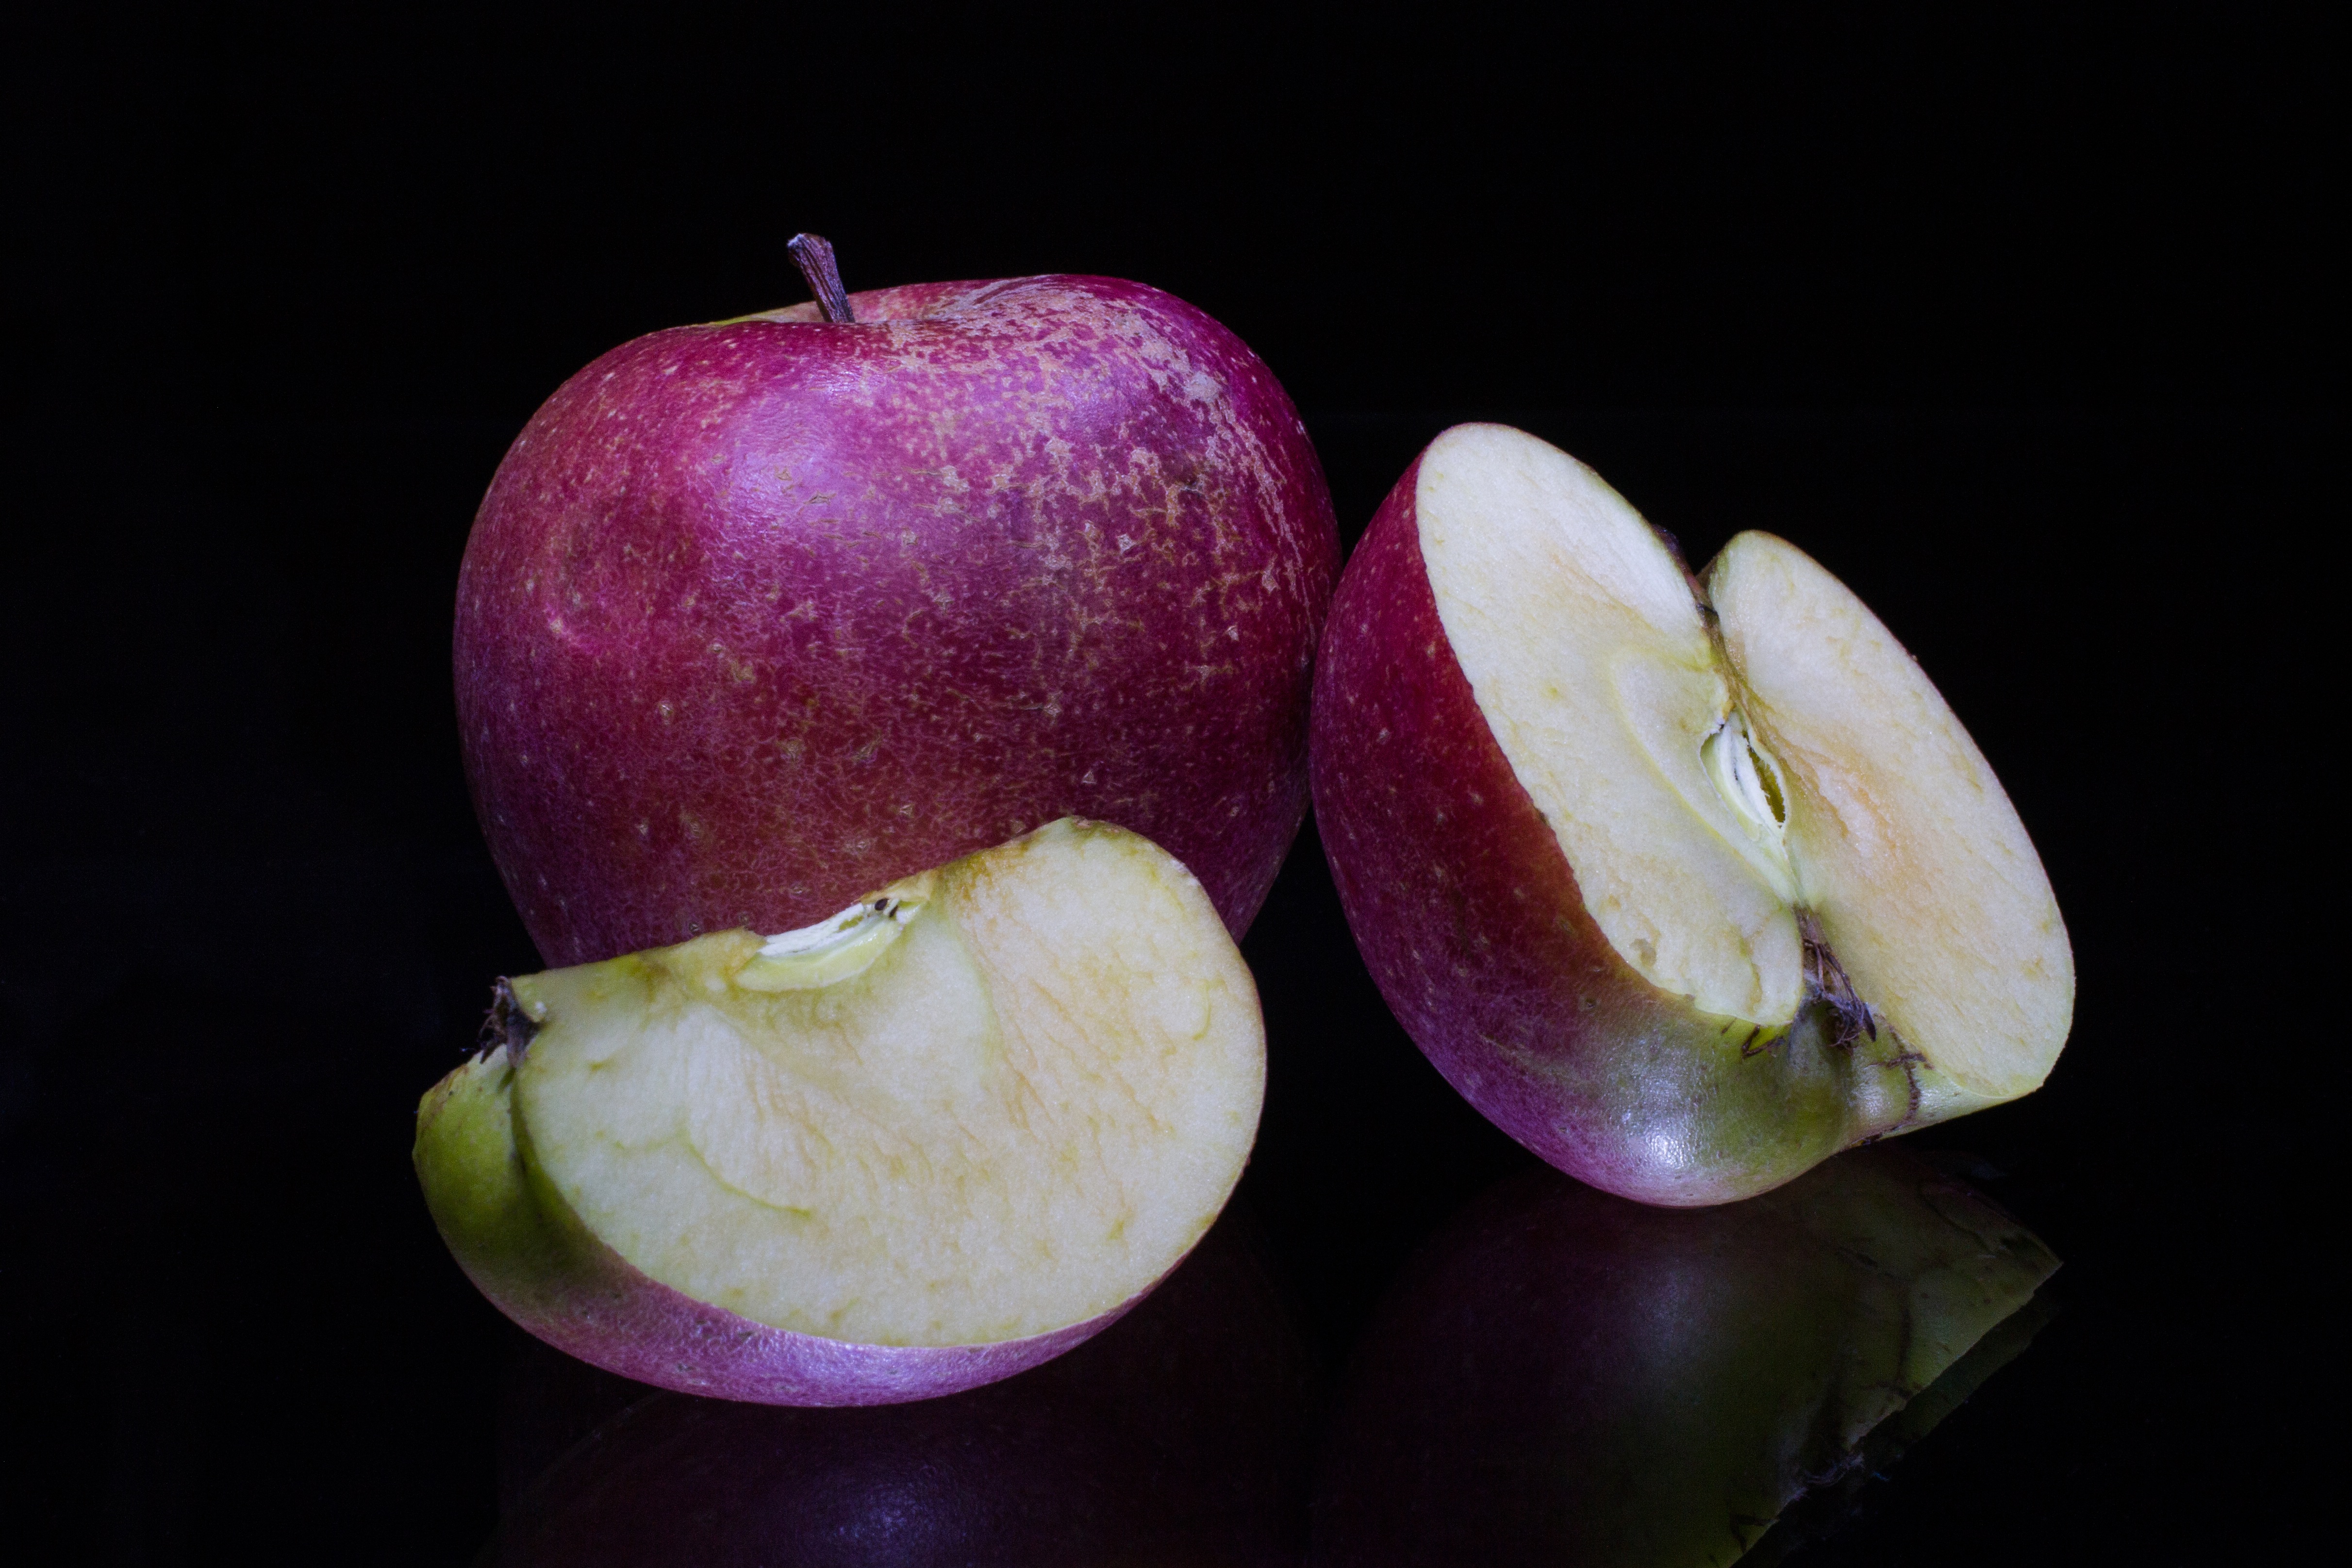
apple, plant, fruit, flower, petal, ripe, food, green, red, produce, vegetable, fresh, juicy, healthy, dessert, lunch, health, cut, design, nutrition, snacks, apples, grade, diet, vitamins, split, perfect, taste, macro photography, appetizer, flowering plant, useful, land plant, purple mangosteen